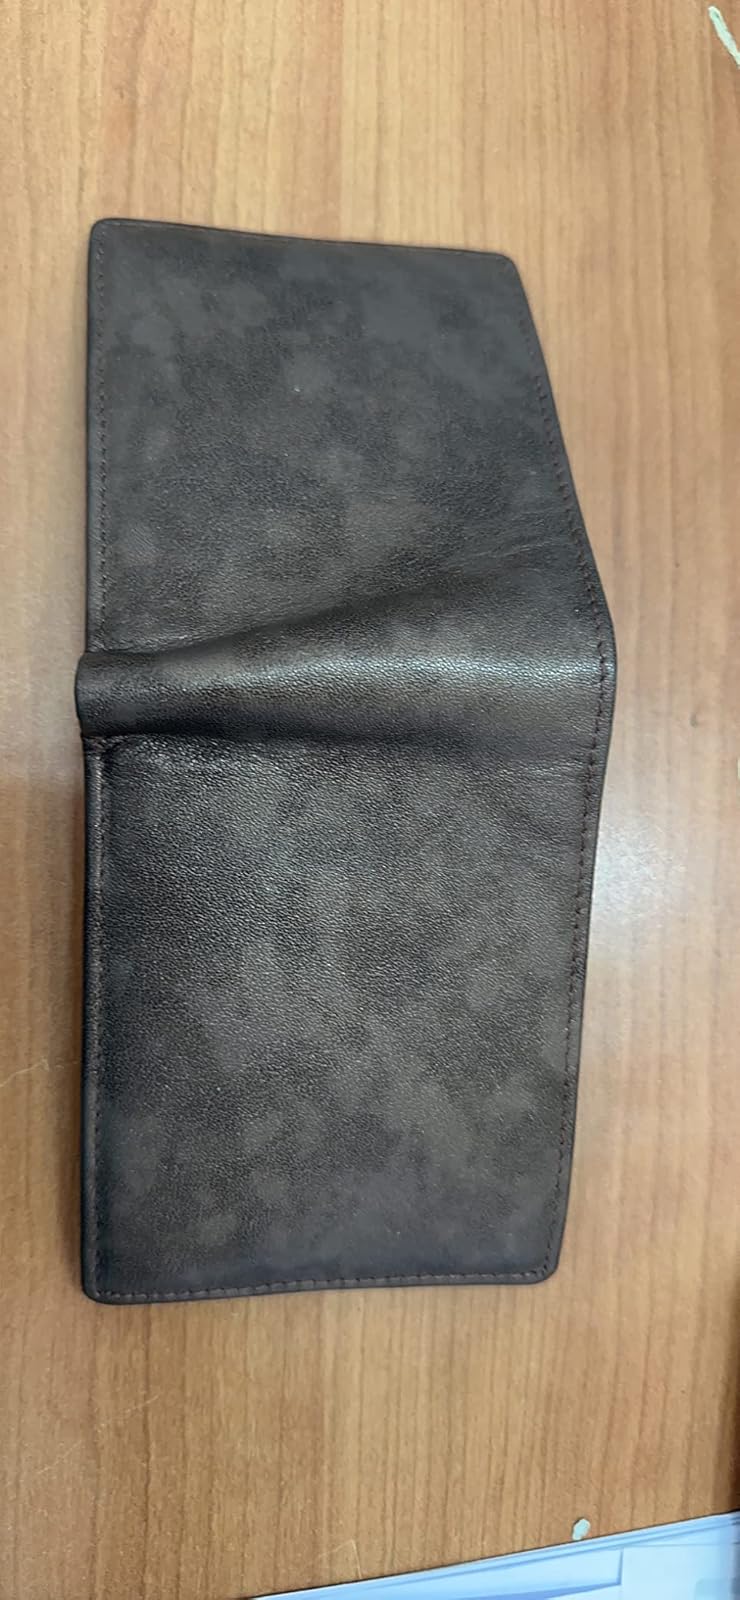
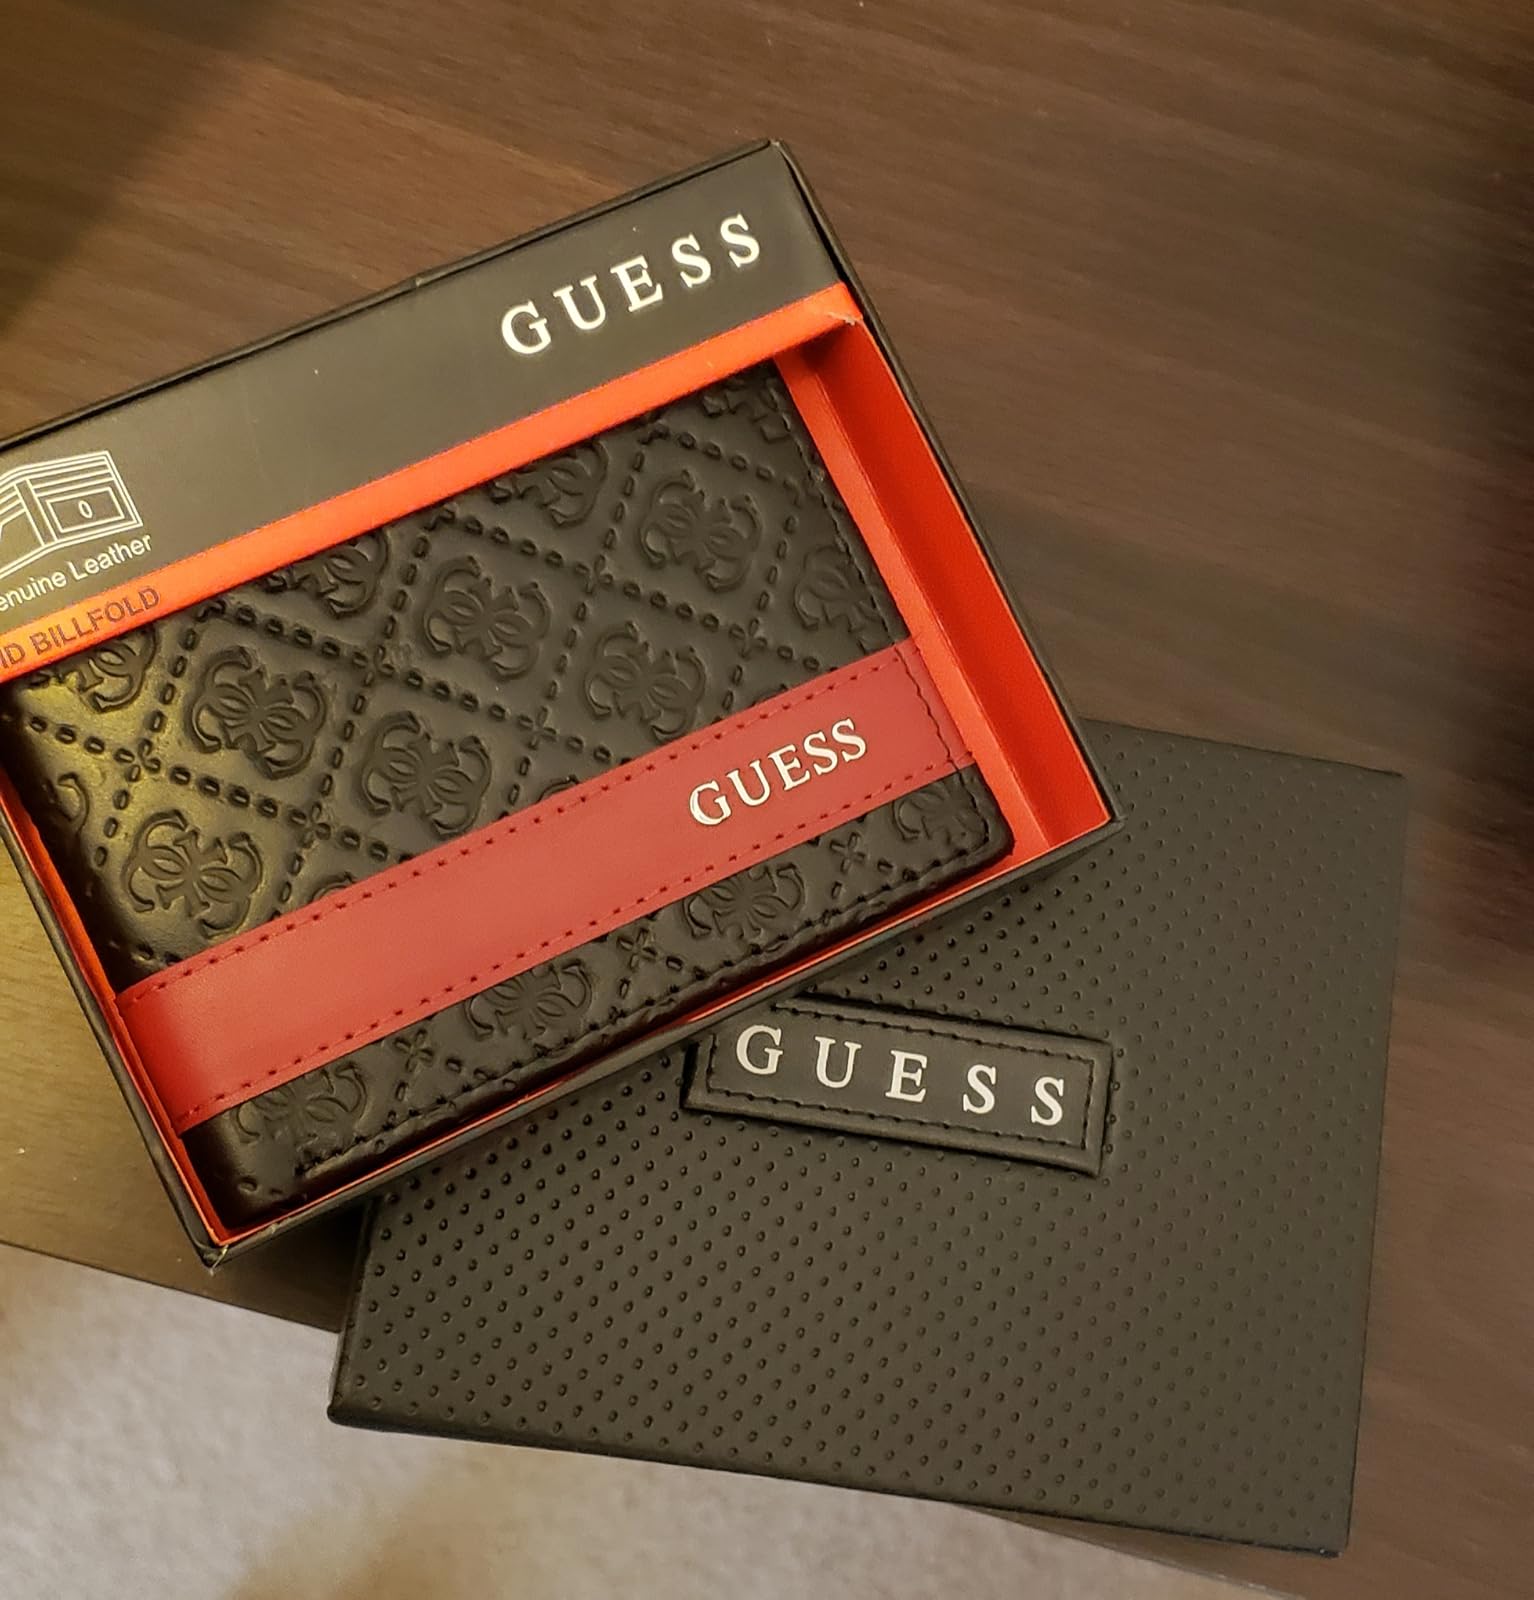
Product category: accessories_wallet
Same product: no